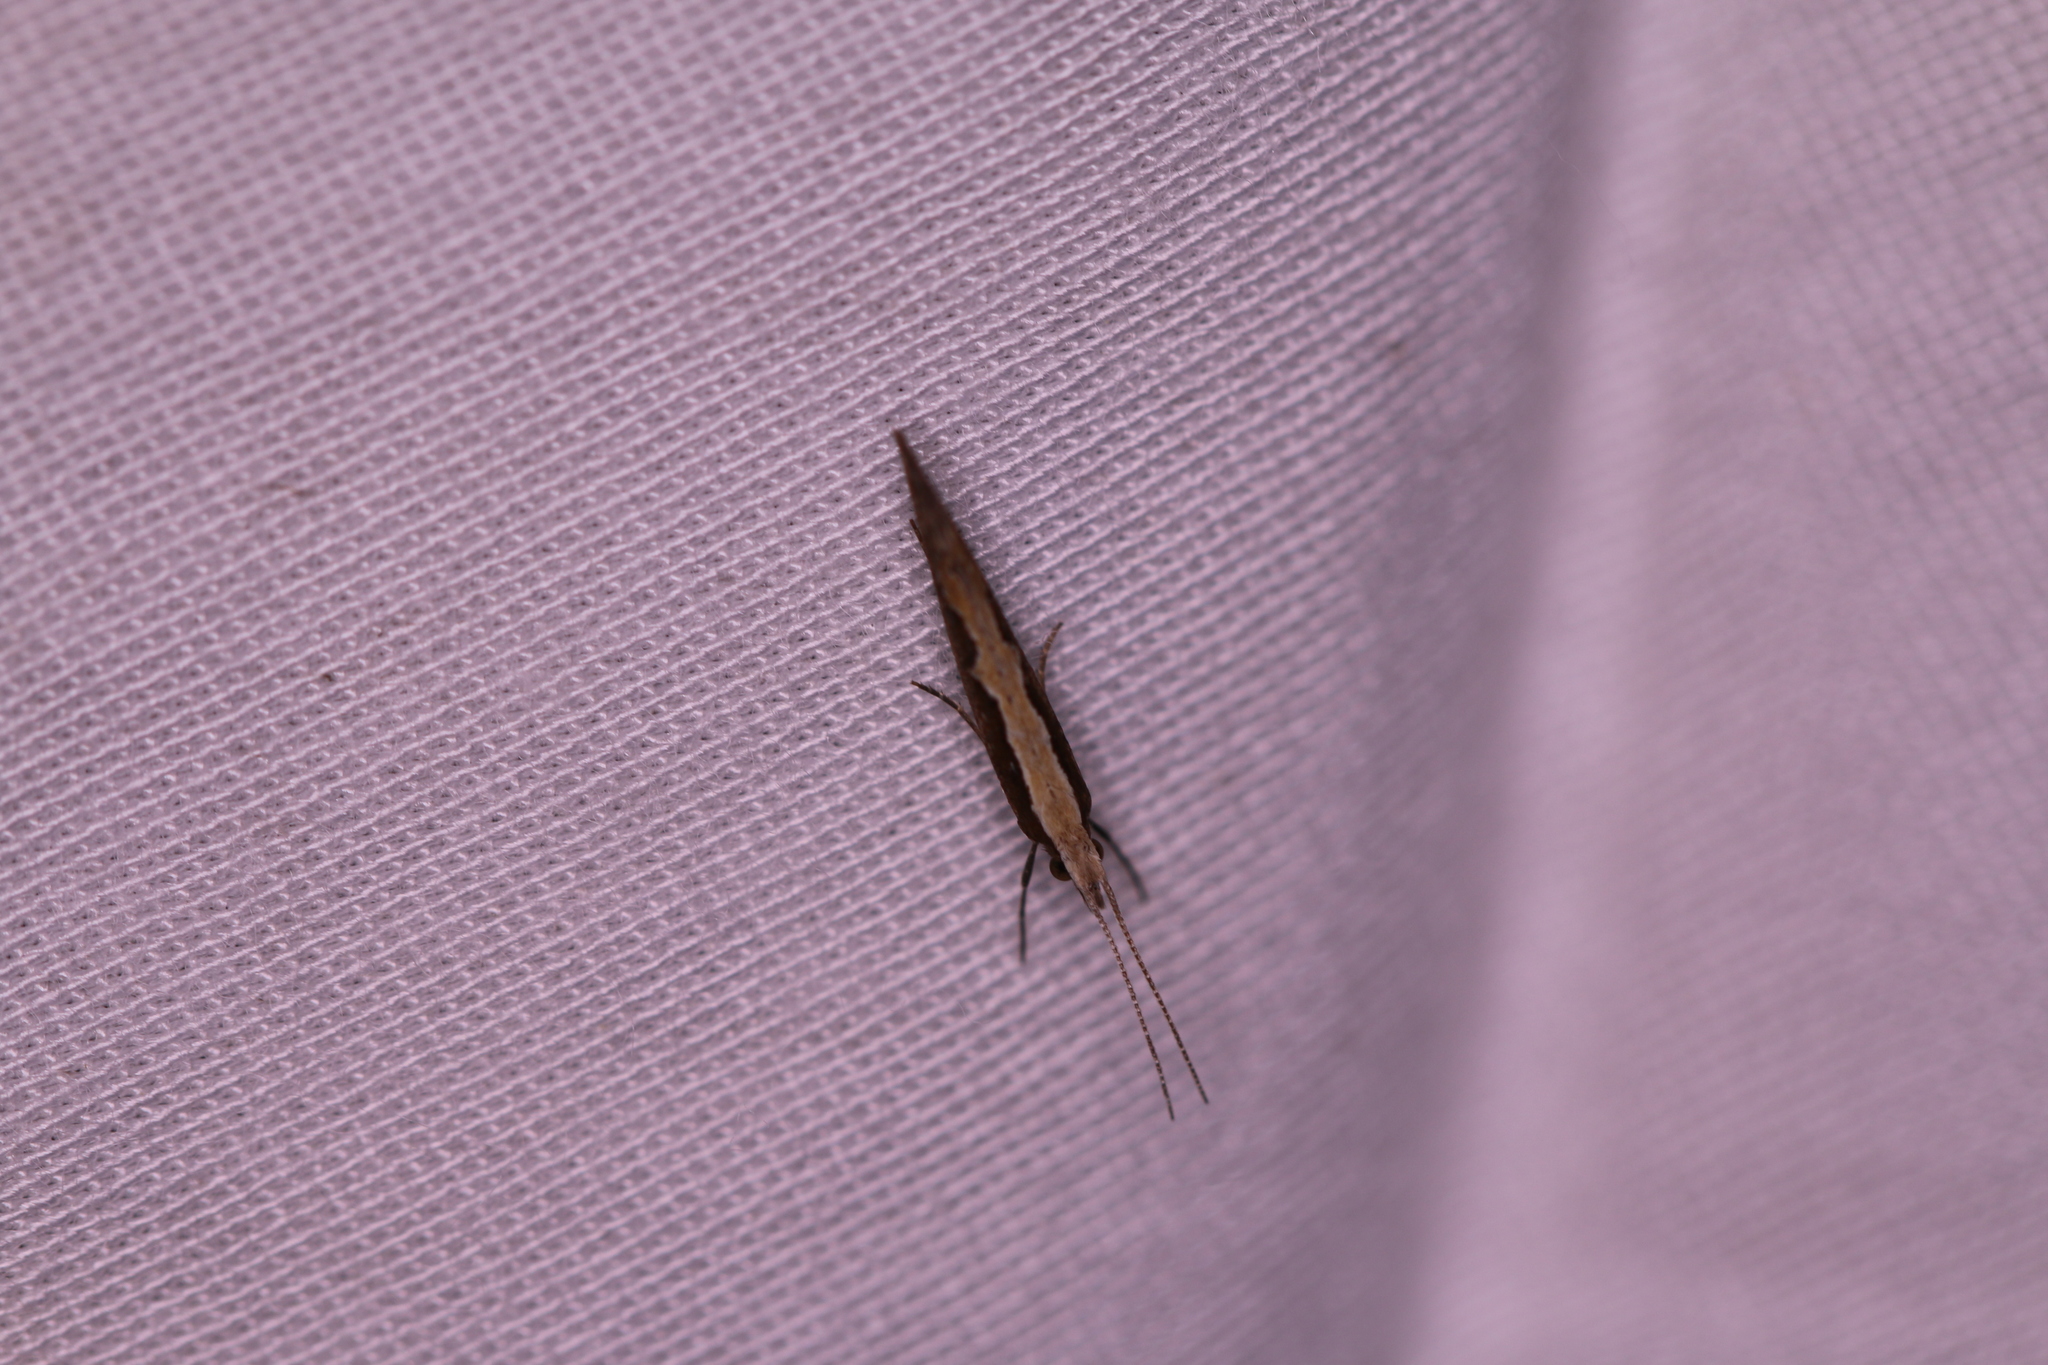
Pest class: diamondback_moth